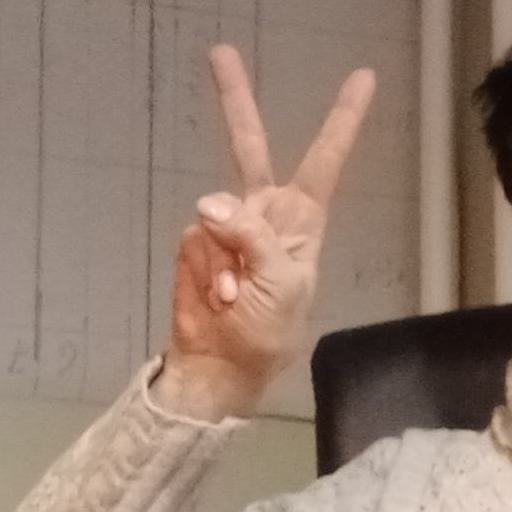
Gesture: peace